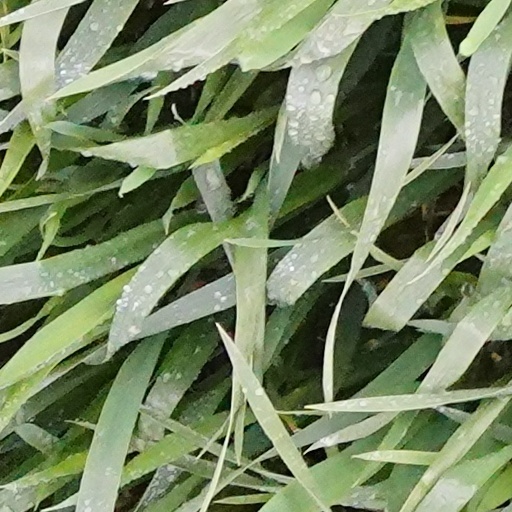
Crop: wheat